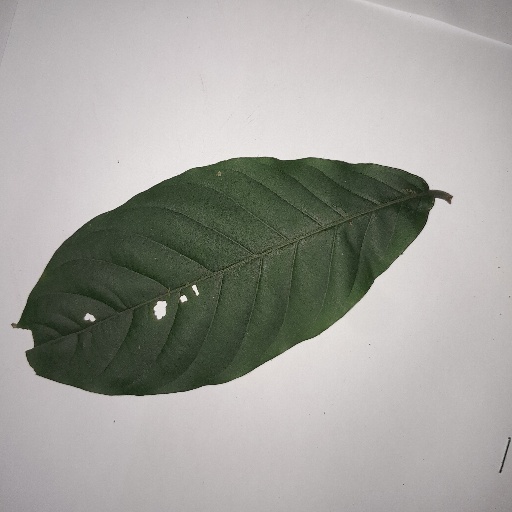
Species: HariTaki
Leaf condition: Shot Hole